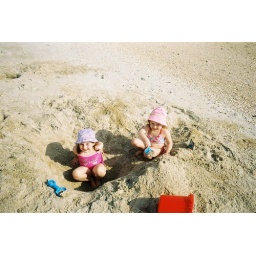
Girl #1 of 2 and girl #2 of 2 on the beach in Florida